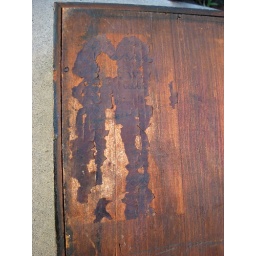
Iron-front shelf clock by unknown maker (IMG_6191)